PlayStation 2

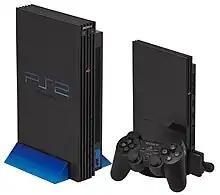
Left: Original PlayStation 2 with vertical standRight: Slim PlayStation 2 with DualShock 2 controller

The PlayStation 2 (PS2) is a home video game console developed and marketed by Sony Computer Entertainment. It was first released in Japan on 4 March 2000, in North America on October 26, in Europe on November 24, in Australia on November 30, and other regions thereafter. It is the successor to the original PlayStation, as well as the second installment in the PlayStation brand of consoles. As a sixth-generation console, it competed with Nintendo's GameCube, Sega's Dreamcast, and Microsoft's Xbox.